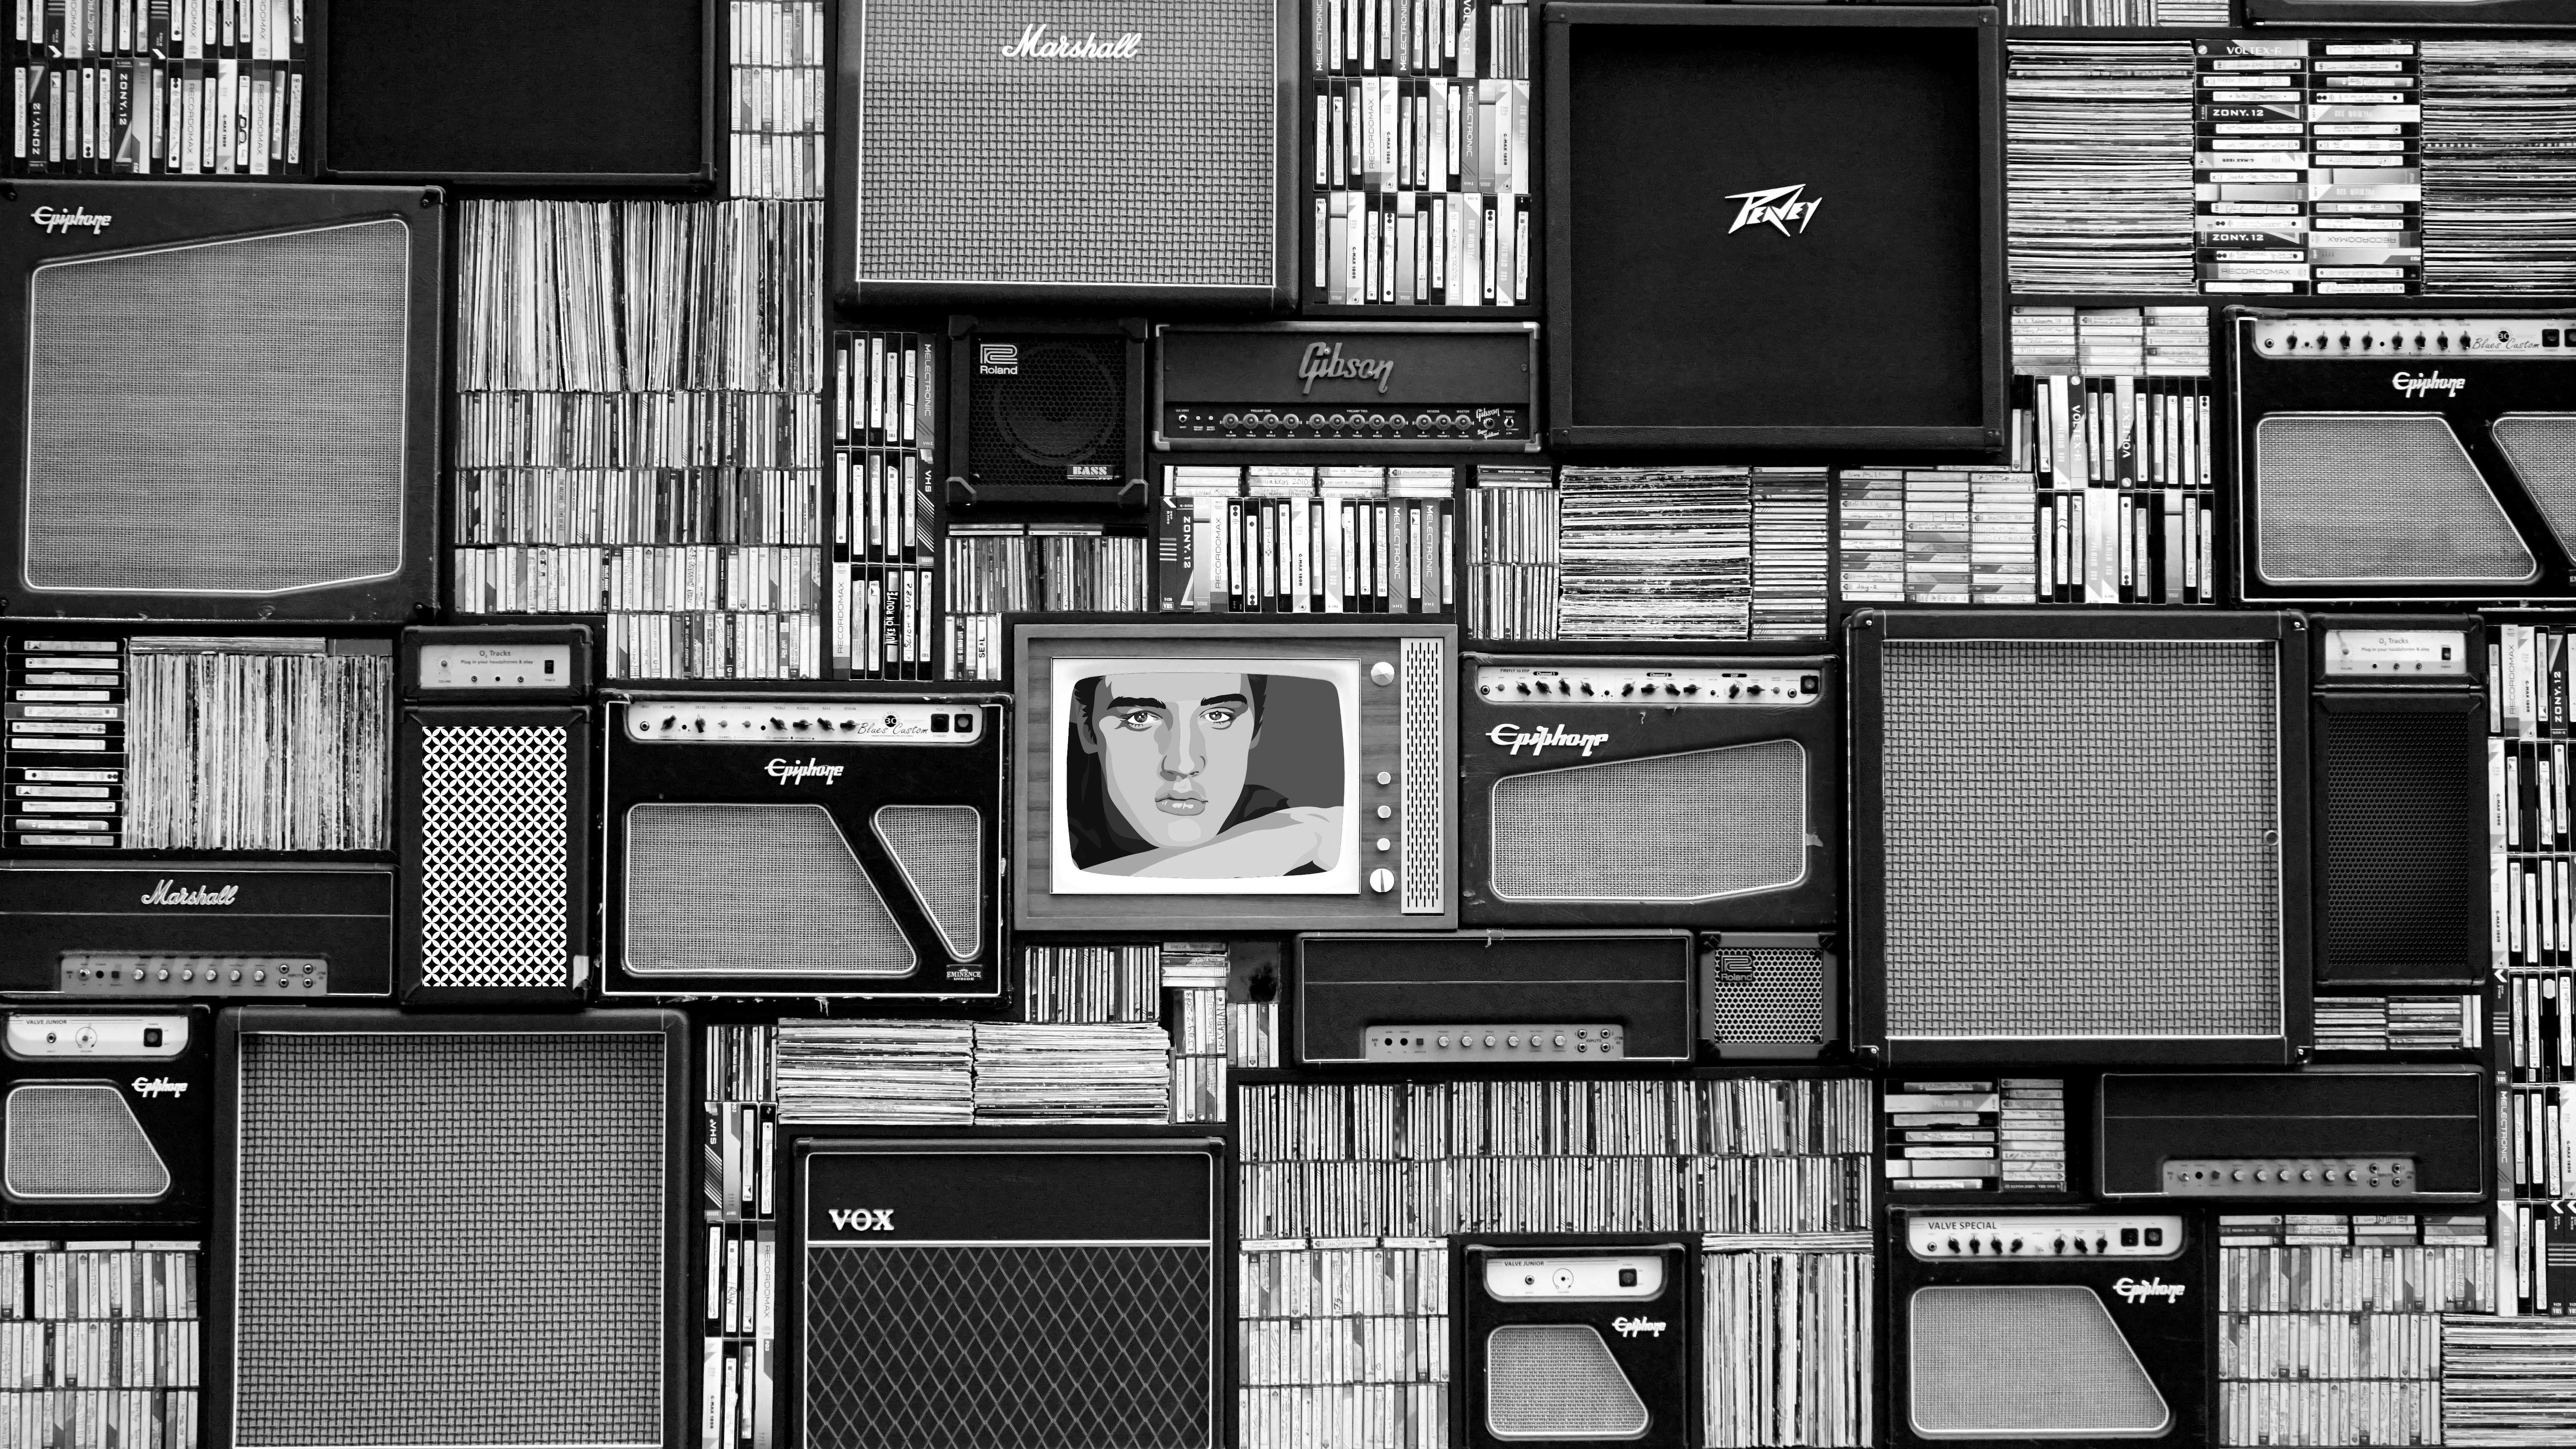
building, architecture, room, black and white, monochrome, furniture, house